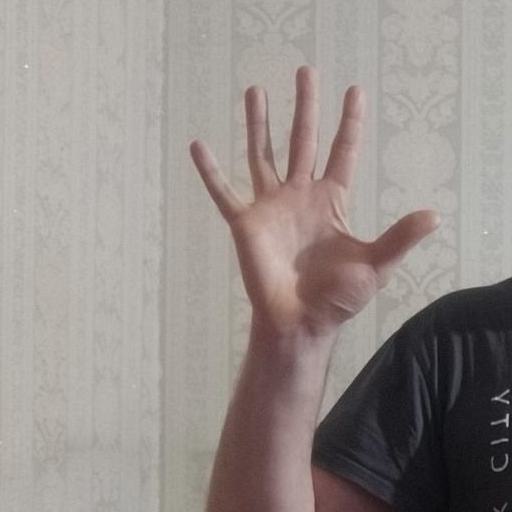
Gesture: palm